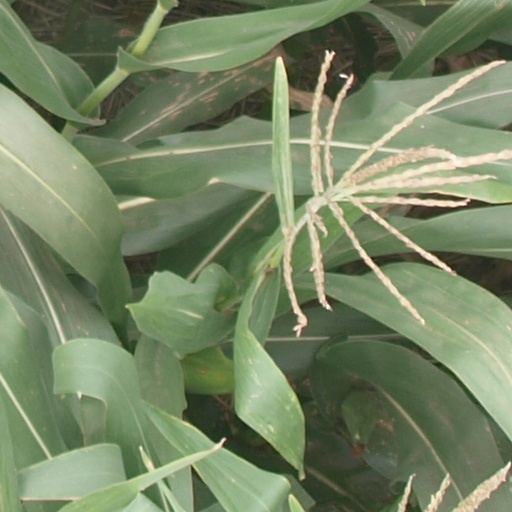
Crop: maize; corn